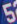
Number: 5